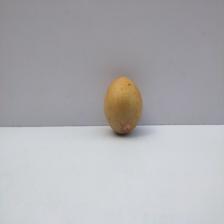
Size: Medium